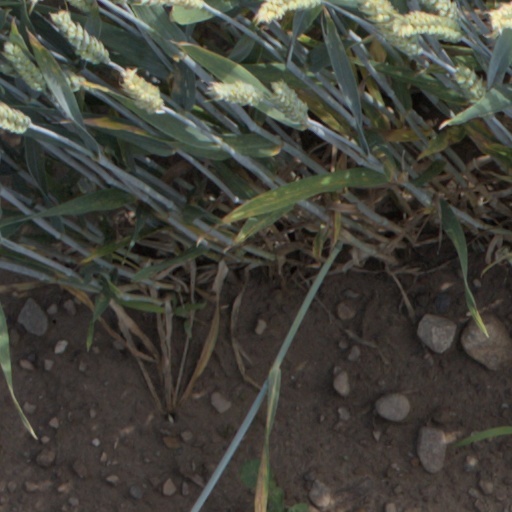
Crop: wheat